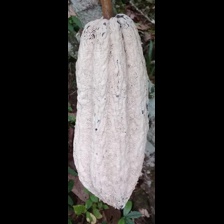
Label: moniliophthora